Henrietta Carstairs

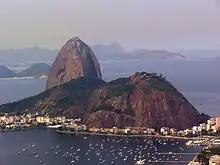
Brown mountain surrounded by water.

Henrietta Carstairs (1777/78 – after 1817) was a British mountaineer and nanny known for becoming the first person to climb the Sugarloaf Mountain in Rio de Janeiro, Brazil, in 1817.